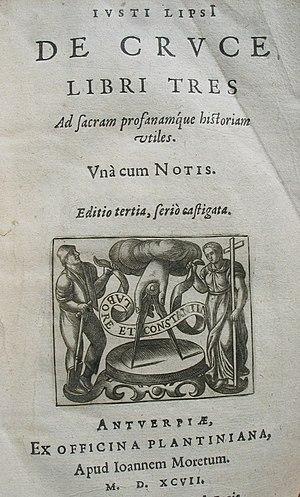
Iustus Lipsius ou en français Juste Lipse, de son nom d'origine Joost Lips, né à Overijse le 18 octobre 1547 et décédé à Louvain le 23 mars 1606, est un philologue et humaniste qui vécut dans ce qui était alors les Pays-Bas espagnols et aujourd'hui la Belgique.